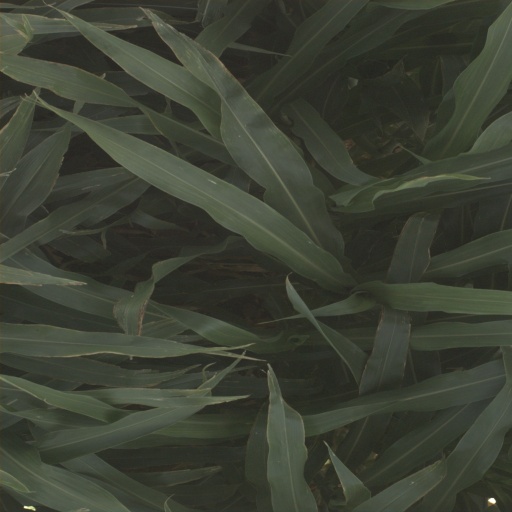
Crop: sorghum